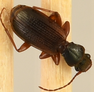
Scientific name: Cymindis neglecta
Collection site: Bartlett Experimental Forest NEON (BART), plot BART_028